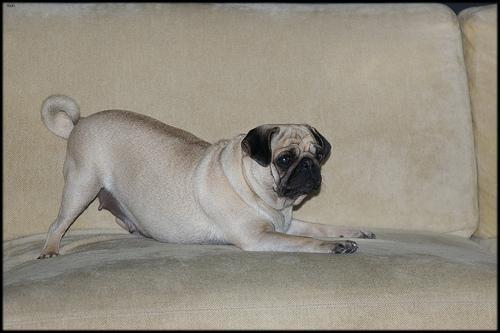
pug